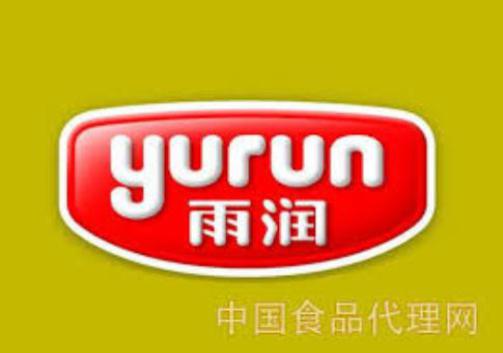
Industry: Food